Rein Taagepera

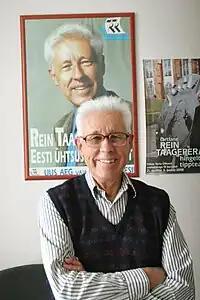
Taagepera in 2009

Rein Taagepera (born 28 February 1933) is an Estonian political scientist and former politician.